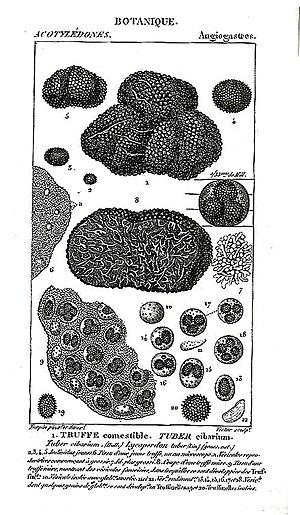
Cycle de vie de la Tuber cibarium, ancien nom de la Tuber melanosporum.